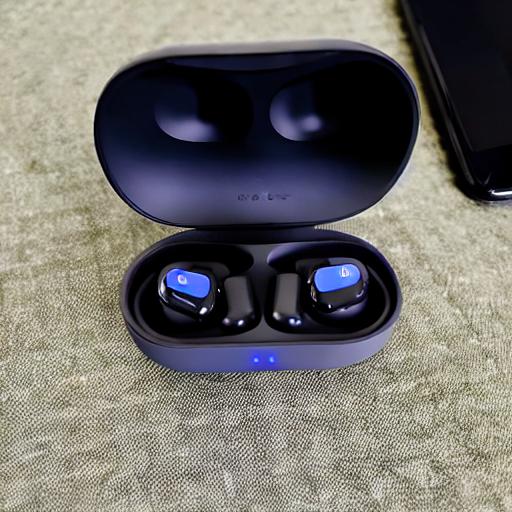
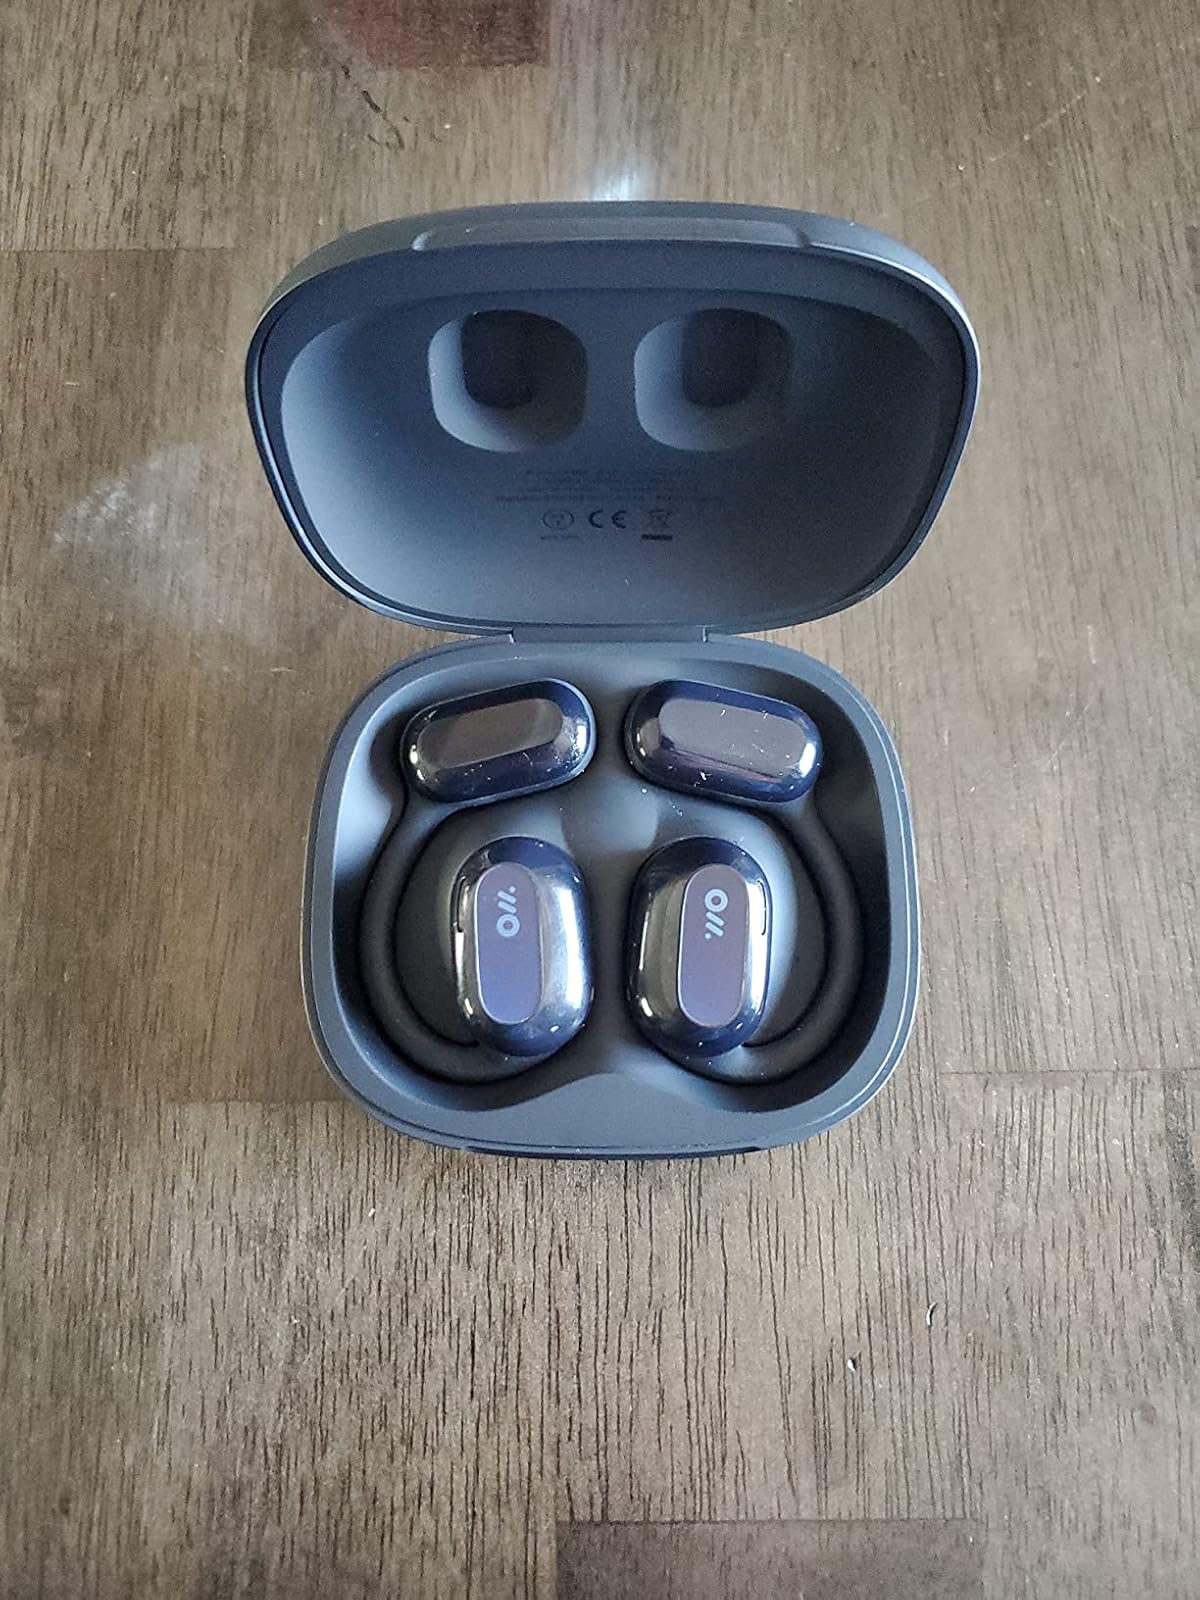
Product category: earbuds
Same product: no